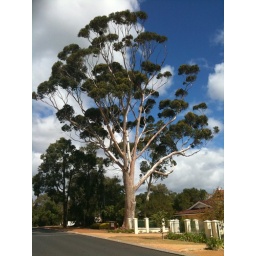
This amazing gum tree towers over Central Road Kalamunda